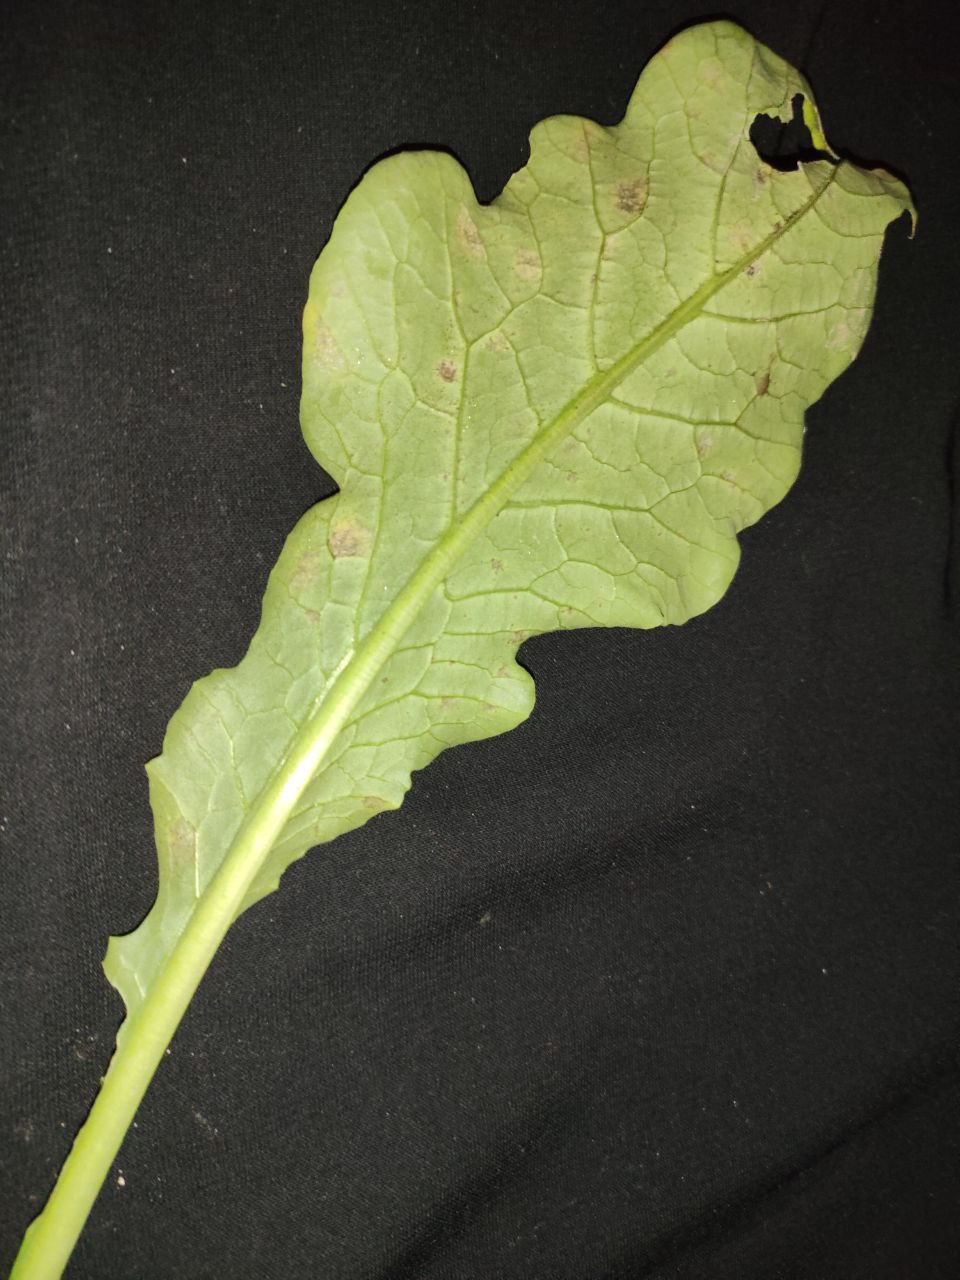
Label: Downey mildew